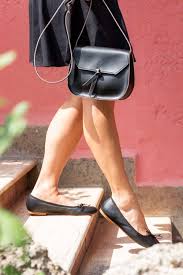
Label: Ballet Flat